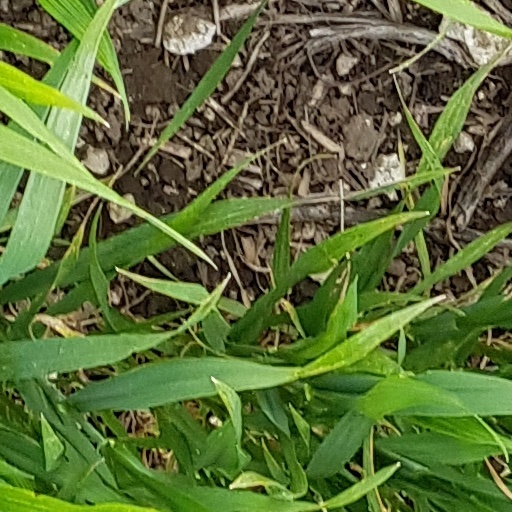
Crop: wheat